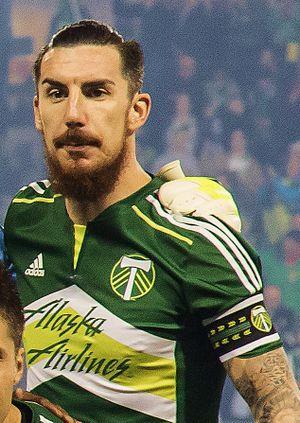
Liam Matthew Ridgewell est un footballeur anglais né le 21 juillet 1984 à Londres. Il évolue actuellement au poste de défenseur.